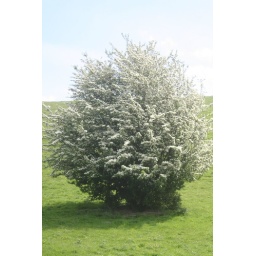
hawthorn, (crataegus monogyna) in its white spring blossom, on the orchard hill .weensland, hawick, scottish borders, scotland.